2017–2019 Romanian protests

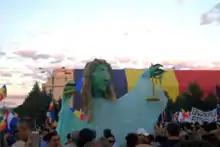
Protests on 10 August at Victoria Square

Fresh anti-government protests took place on August 10, 2018. The event, entitled "Diaspora at Home", was organized and promoted by Romanians living abroad (the Romanian diaspora), who returned home in large numbers for the protest. Up to 100,000 protesters gathered in front of the Victoria Palace, the government headquarters located in the centre of Bucharest. Over 40,000 people protested in other major cities across the country, including 15,000 in Cluj-Napoca, 10,000 in Iași, 10,000 in Sibiu, 6,000 in Timișoara, 5,000 in Brașov, 3,500 in Baia Mare, 1,500 in Constanța, 1,500 in Galați, 1,000 in Bistrița, 1,000 in Craiova and others. Protesters asked for the resignation of the Dăncilă Cabinet (the 129th Romanian government, led by prime-minister Viorica Dăncilă), unhappy with the governing of the ruling Social Democratic Party (PSD). This included the governmental decision-making on judicial legislation and the attempted modification of the criminal (or penal) code, the dismissal of the Prosecutor General of the National Anticorruption Directorate, Laura Codruța Kövesi, the gaffes of the prime minister and the fact that the leader of the Social Democratic Party, Liviu Dragnea, is head of the Chamber of Deputies despite having been sentenced to prison.